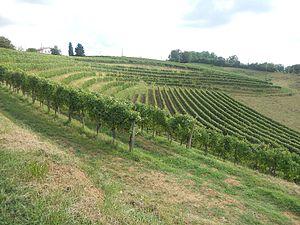
Les coteaux de Jurançon vers le clos Lapeyre